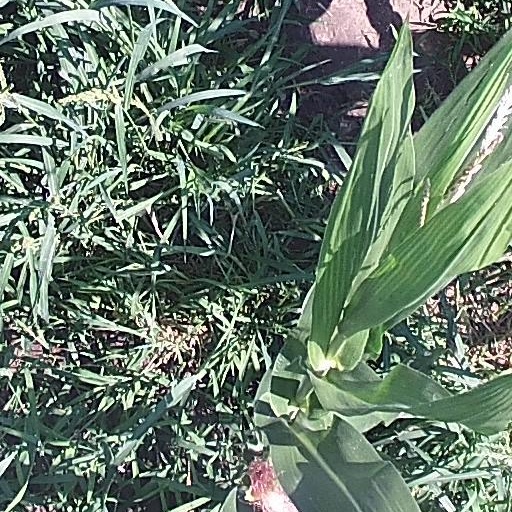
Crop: maize; corn